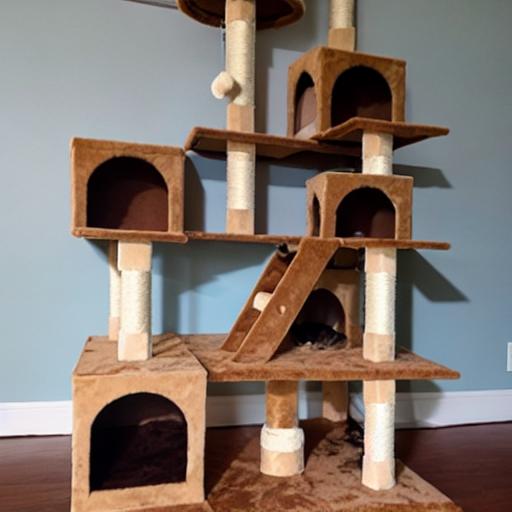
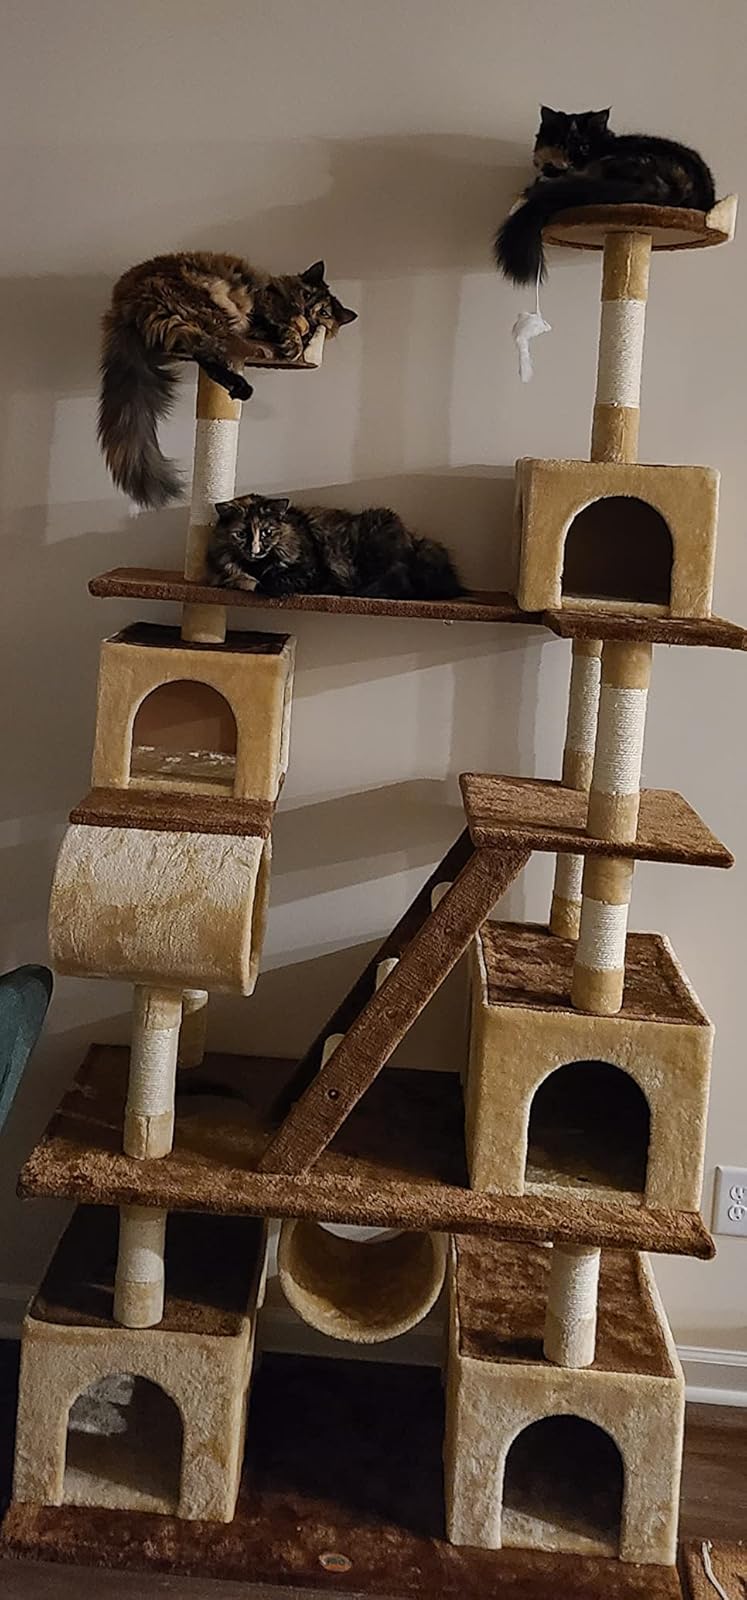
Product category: items_cat tree
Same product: no